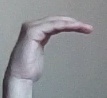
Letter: haa